Bill White (Texas politician)

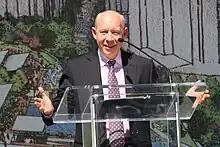
White at the Discovery Green park naming ceremony on October 17, 2006

In 2003, White, a Democrat, ran in Houston's officially nonpartisan mayoral election to succeed term-limited Mayor Lee Brown, who was the first African-American mayor of the city. Running as a moderate with business experience, he appealed to Democrats and Republicans despite having little name recognition.